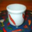
Label: bowl